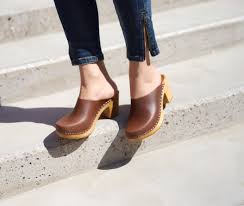
Label: Clog